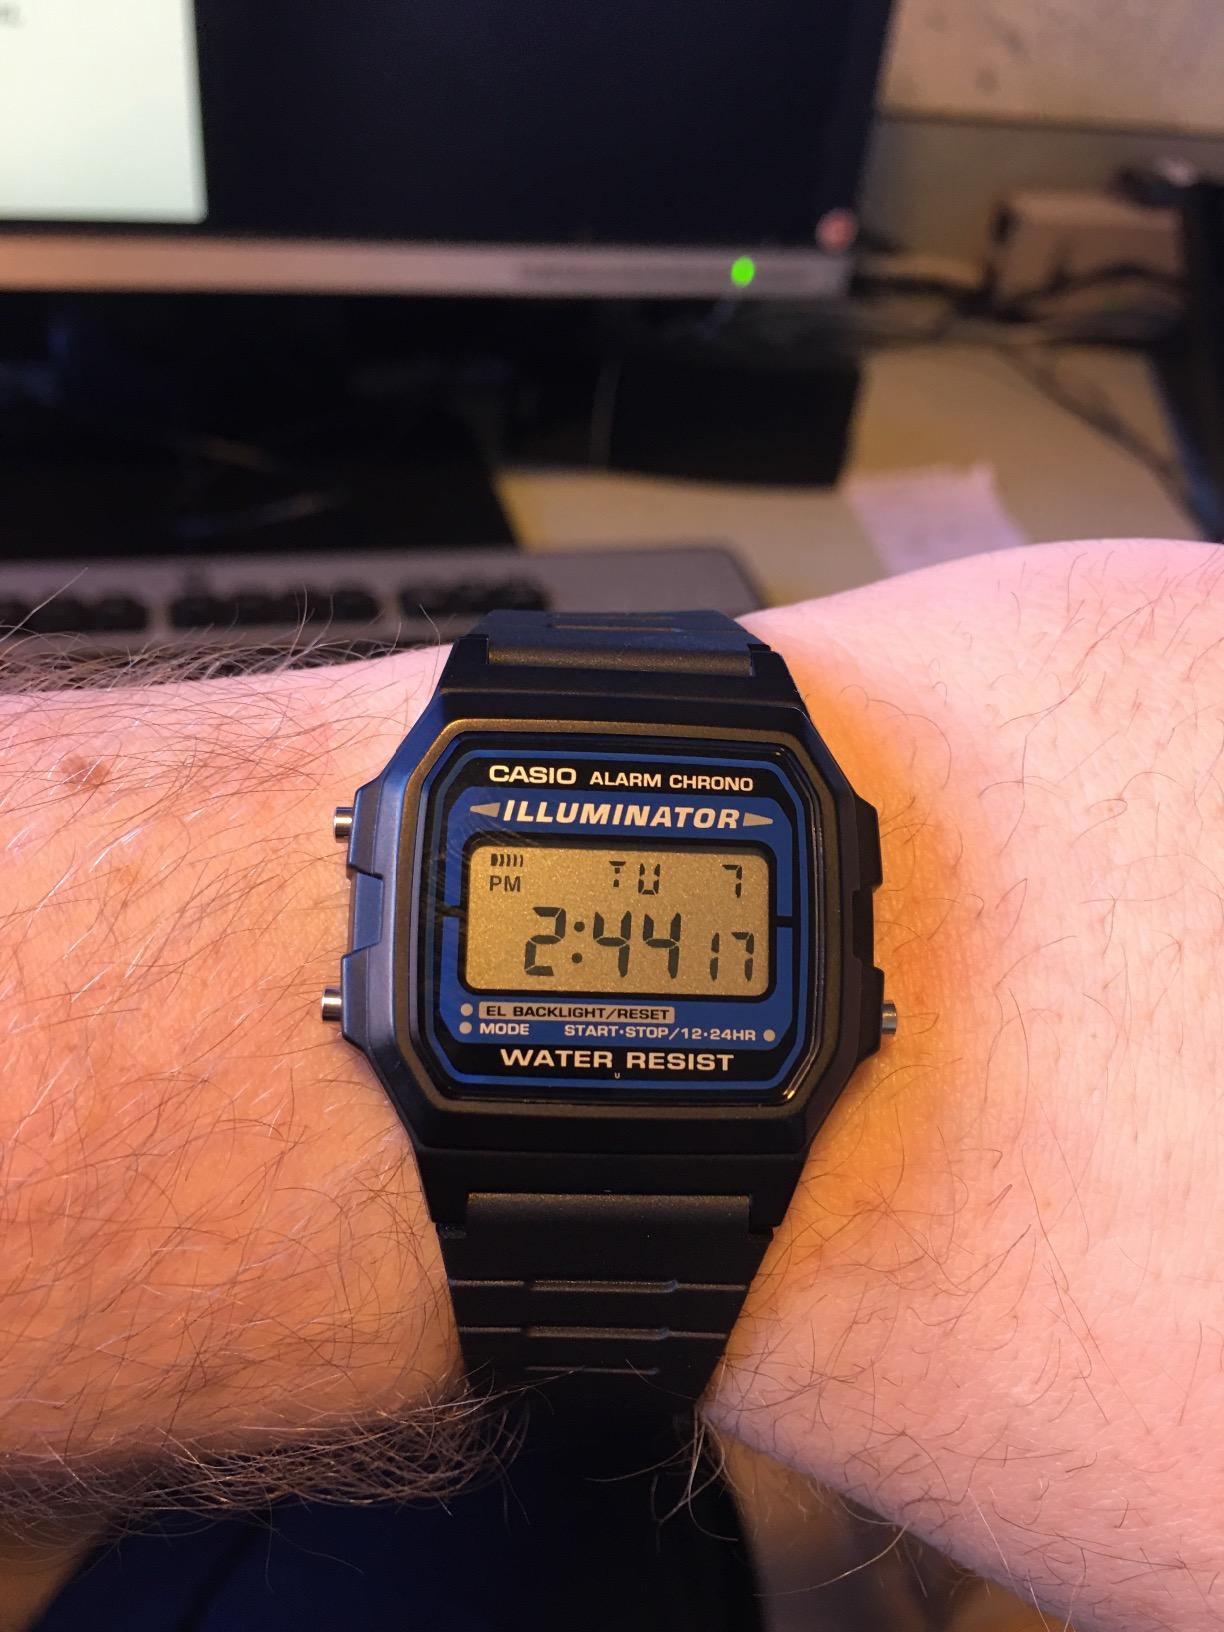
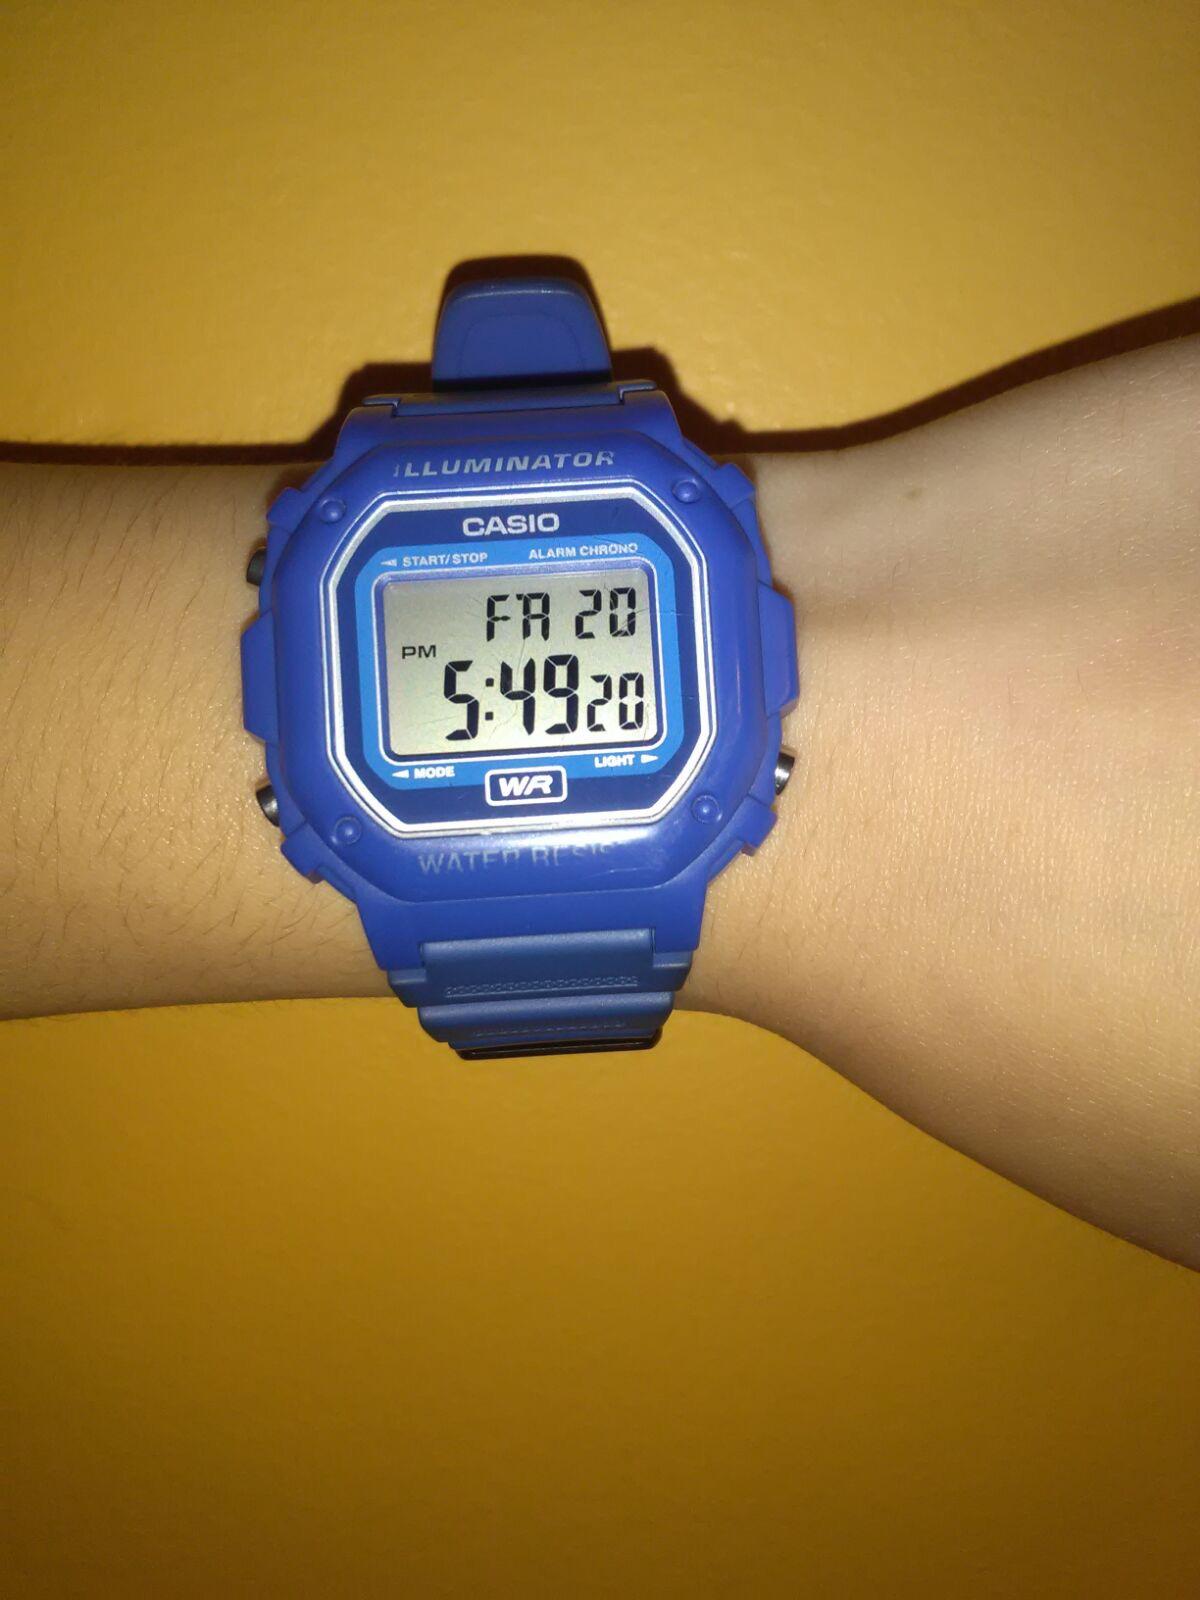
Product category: accessories_watch
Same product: no